Ultimate Ghosts 'n Goblins

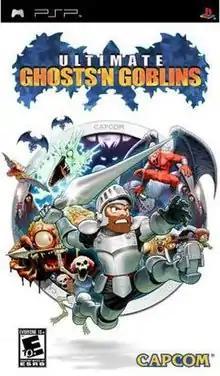
North American cover art

is a video game in Capcom's "Ghosts 'n Goblins" series, developed by Tose and published by Capcom. It was released for the PlayStation Portable on August 3, 2006, in Japan and August 29, 2006, in North America. "Ultimate Ghosts 'n Goblins" is the first game in the main series to employ 3D graphics, while maintaining much of the 2D gameplay mechanics of the earlier games. It also marks the return of the series' project head, Tokuro Fujiwara.